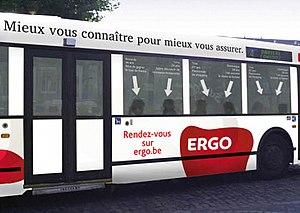
campagne de pub compagnie d'assurance Ergo
Ergo Group est une compagnie d'assurance international d'origine allemande, dont le siège se situe à Düsseldorf, en Allemagne. Il est implanté dans une trentaine de pays d'Europe et d'Asie. Ergo appartient au réassureur allemand Munich Re. Avec des primes d’assurance s’élevant à plus de 18,5 milliards d’euros, le Groupe Ergo est un des plus grands assureurs d’Allemagne et d’Europe en 2017. Le groupe est issu de la fusion en 1997 de quatre compagnies d'assurance allemandes dont les activités remontent jusqu'au XIXᵉ siècle : Victoria, DAS, DKV et Hambourg-Mannheimer.